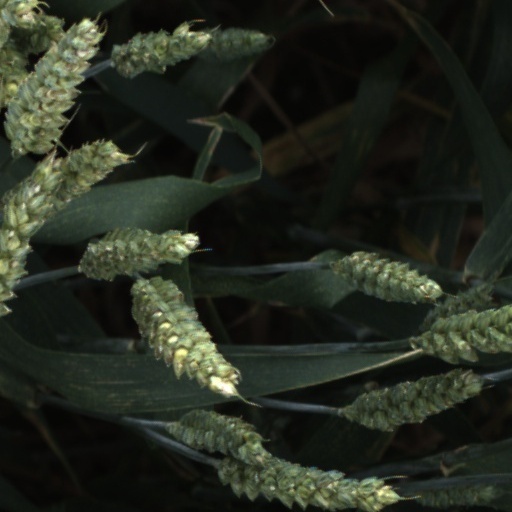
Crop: wheat